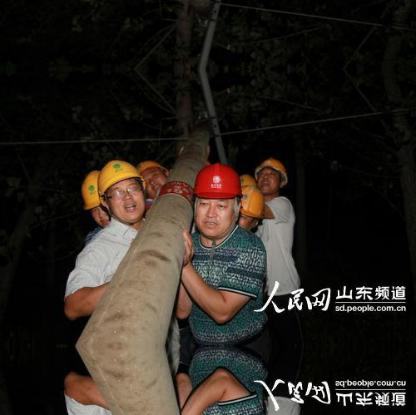
Objects in the image:
label: helmet
label: helmet
label: helmet
label: helmet
label: helmet
label: helmet